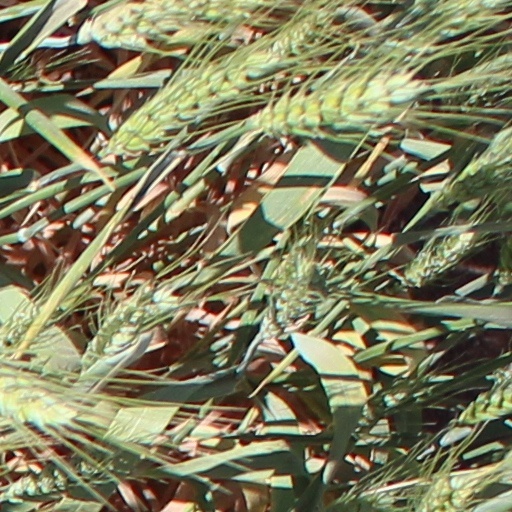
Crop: wheat